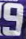
Number: 9